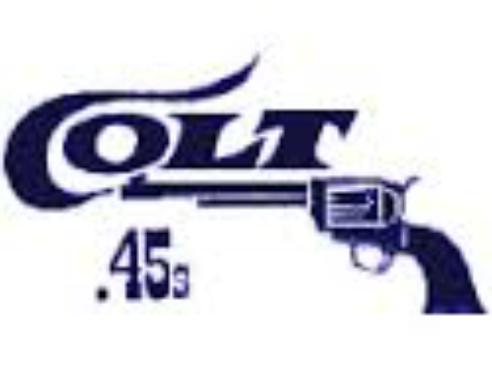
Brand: Colt
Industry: Others